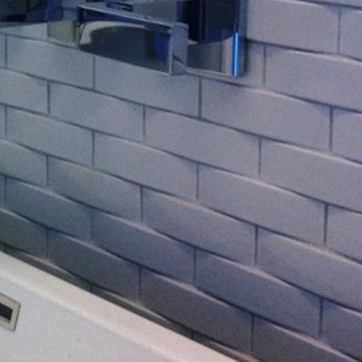
Material: tile